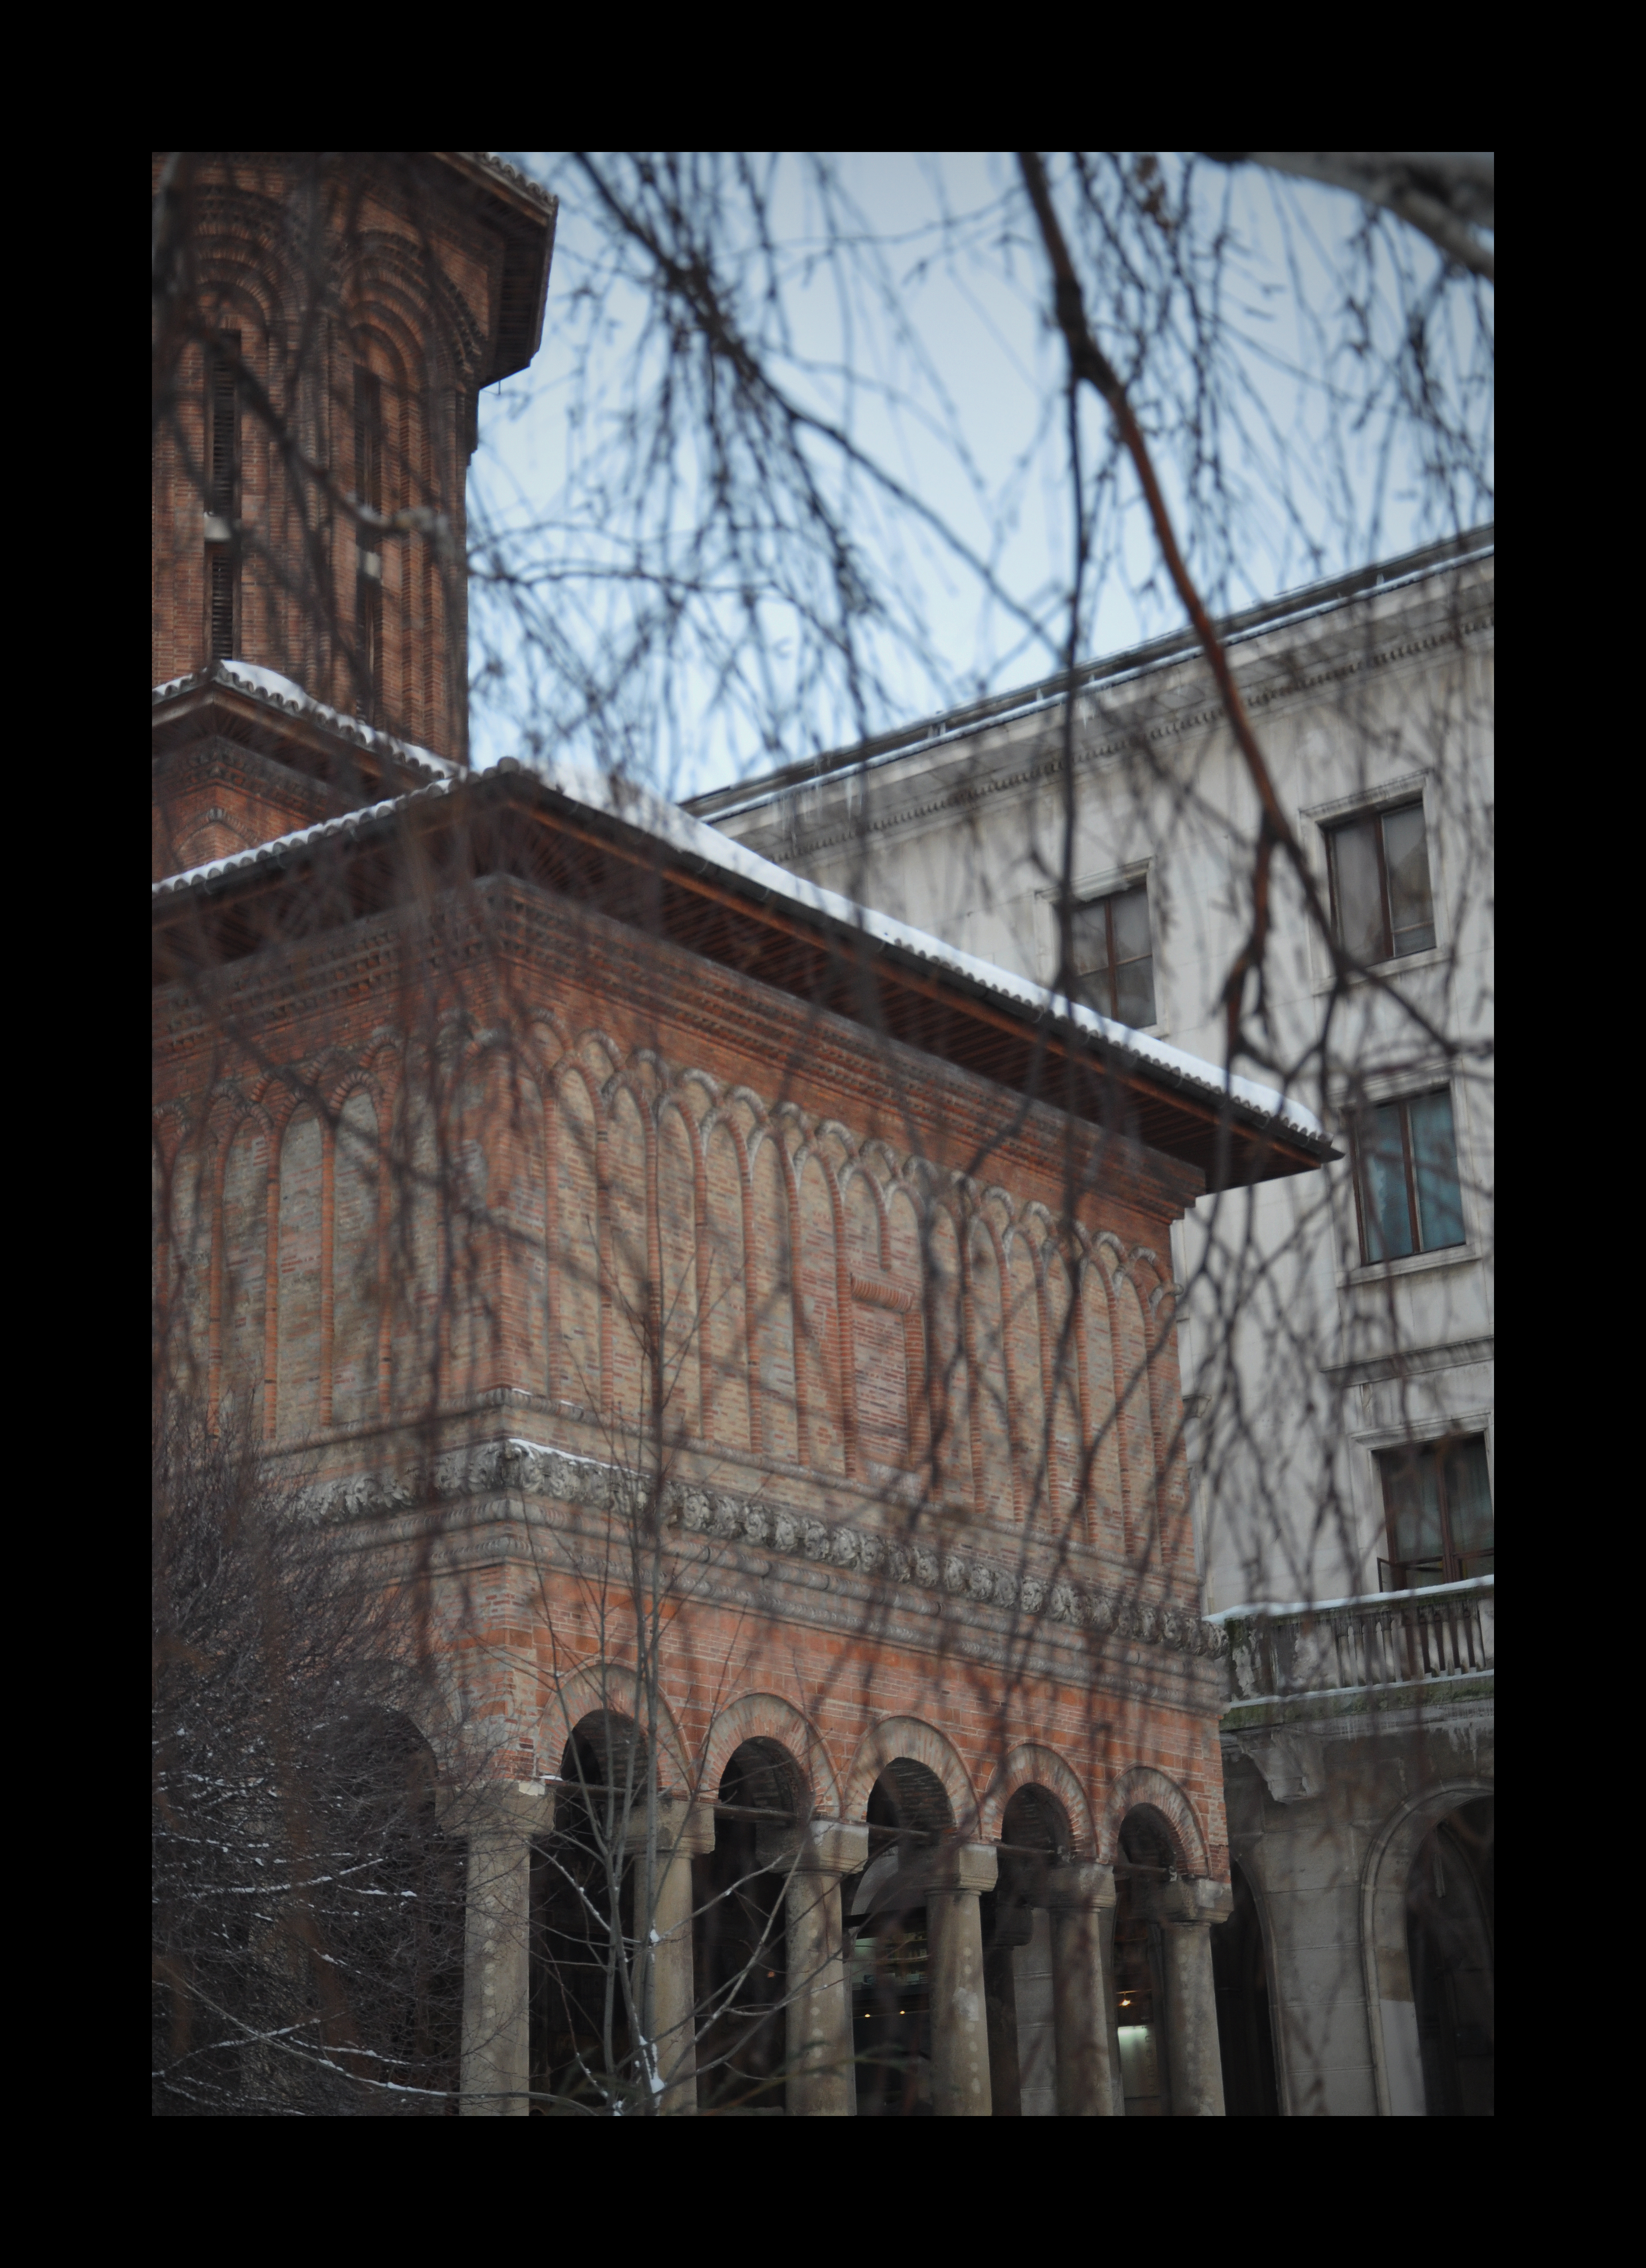
architecture, photography, window, building, photo, religion, facade, church, christian, photos, religious, free, de, churches, fotografie, christianity, romana, style, image, orthodox, eastern, romania, bucharest, bor, biserica, arhitectura, orthodoxy, romanian, ortodoxa, ortodoxia, ortodoxie, ecclesiastical, bisericeasc, cladire, edificiu, bucuresti, brancovenesc, cretulescu, kretzulescu, kretulescu, cretzulescu, cre tinism, cre tin